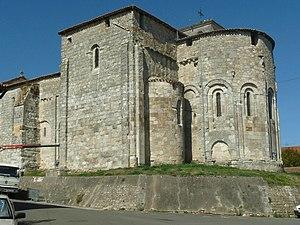
église de Brossac (16), France
Brossac est une commune du sud-ouest de la France, située dans le département de la Charente.